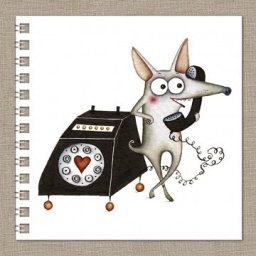
How cute is this chatterbox drawn by Clare Mackie and made into a wee note book !